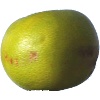
Label: pomelo_sweetie